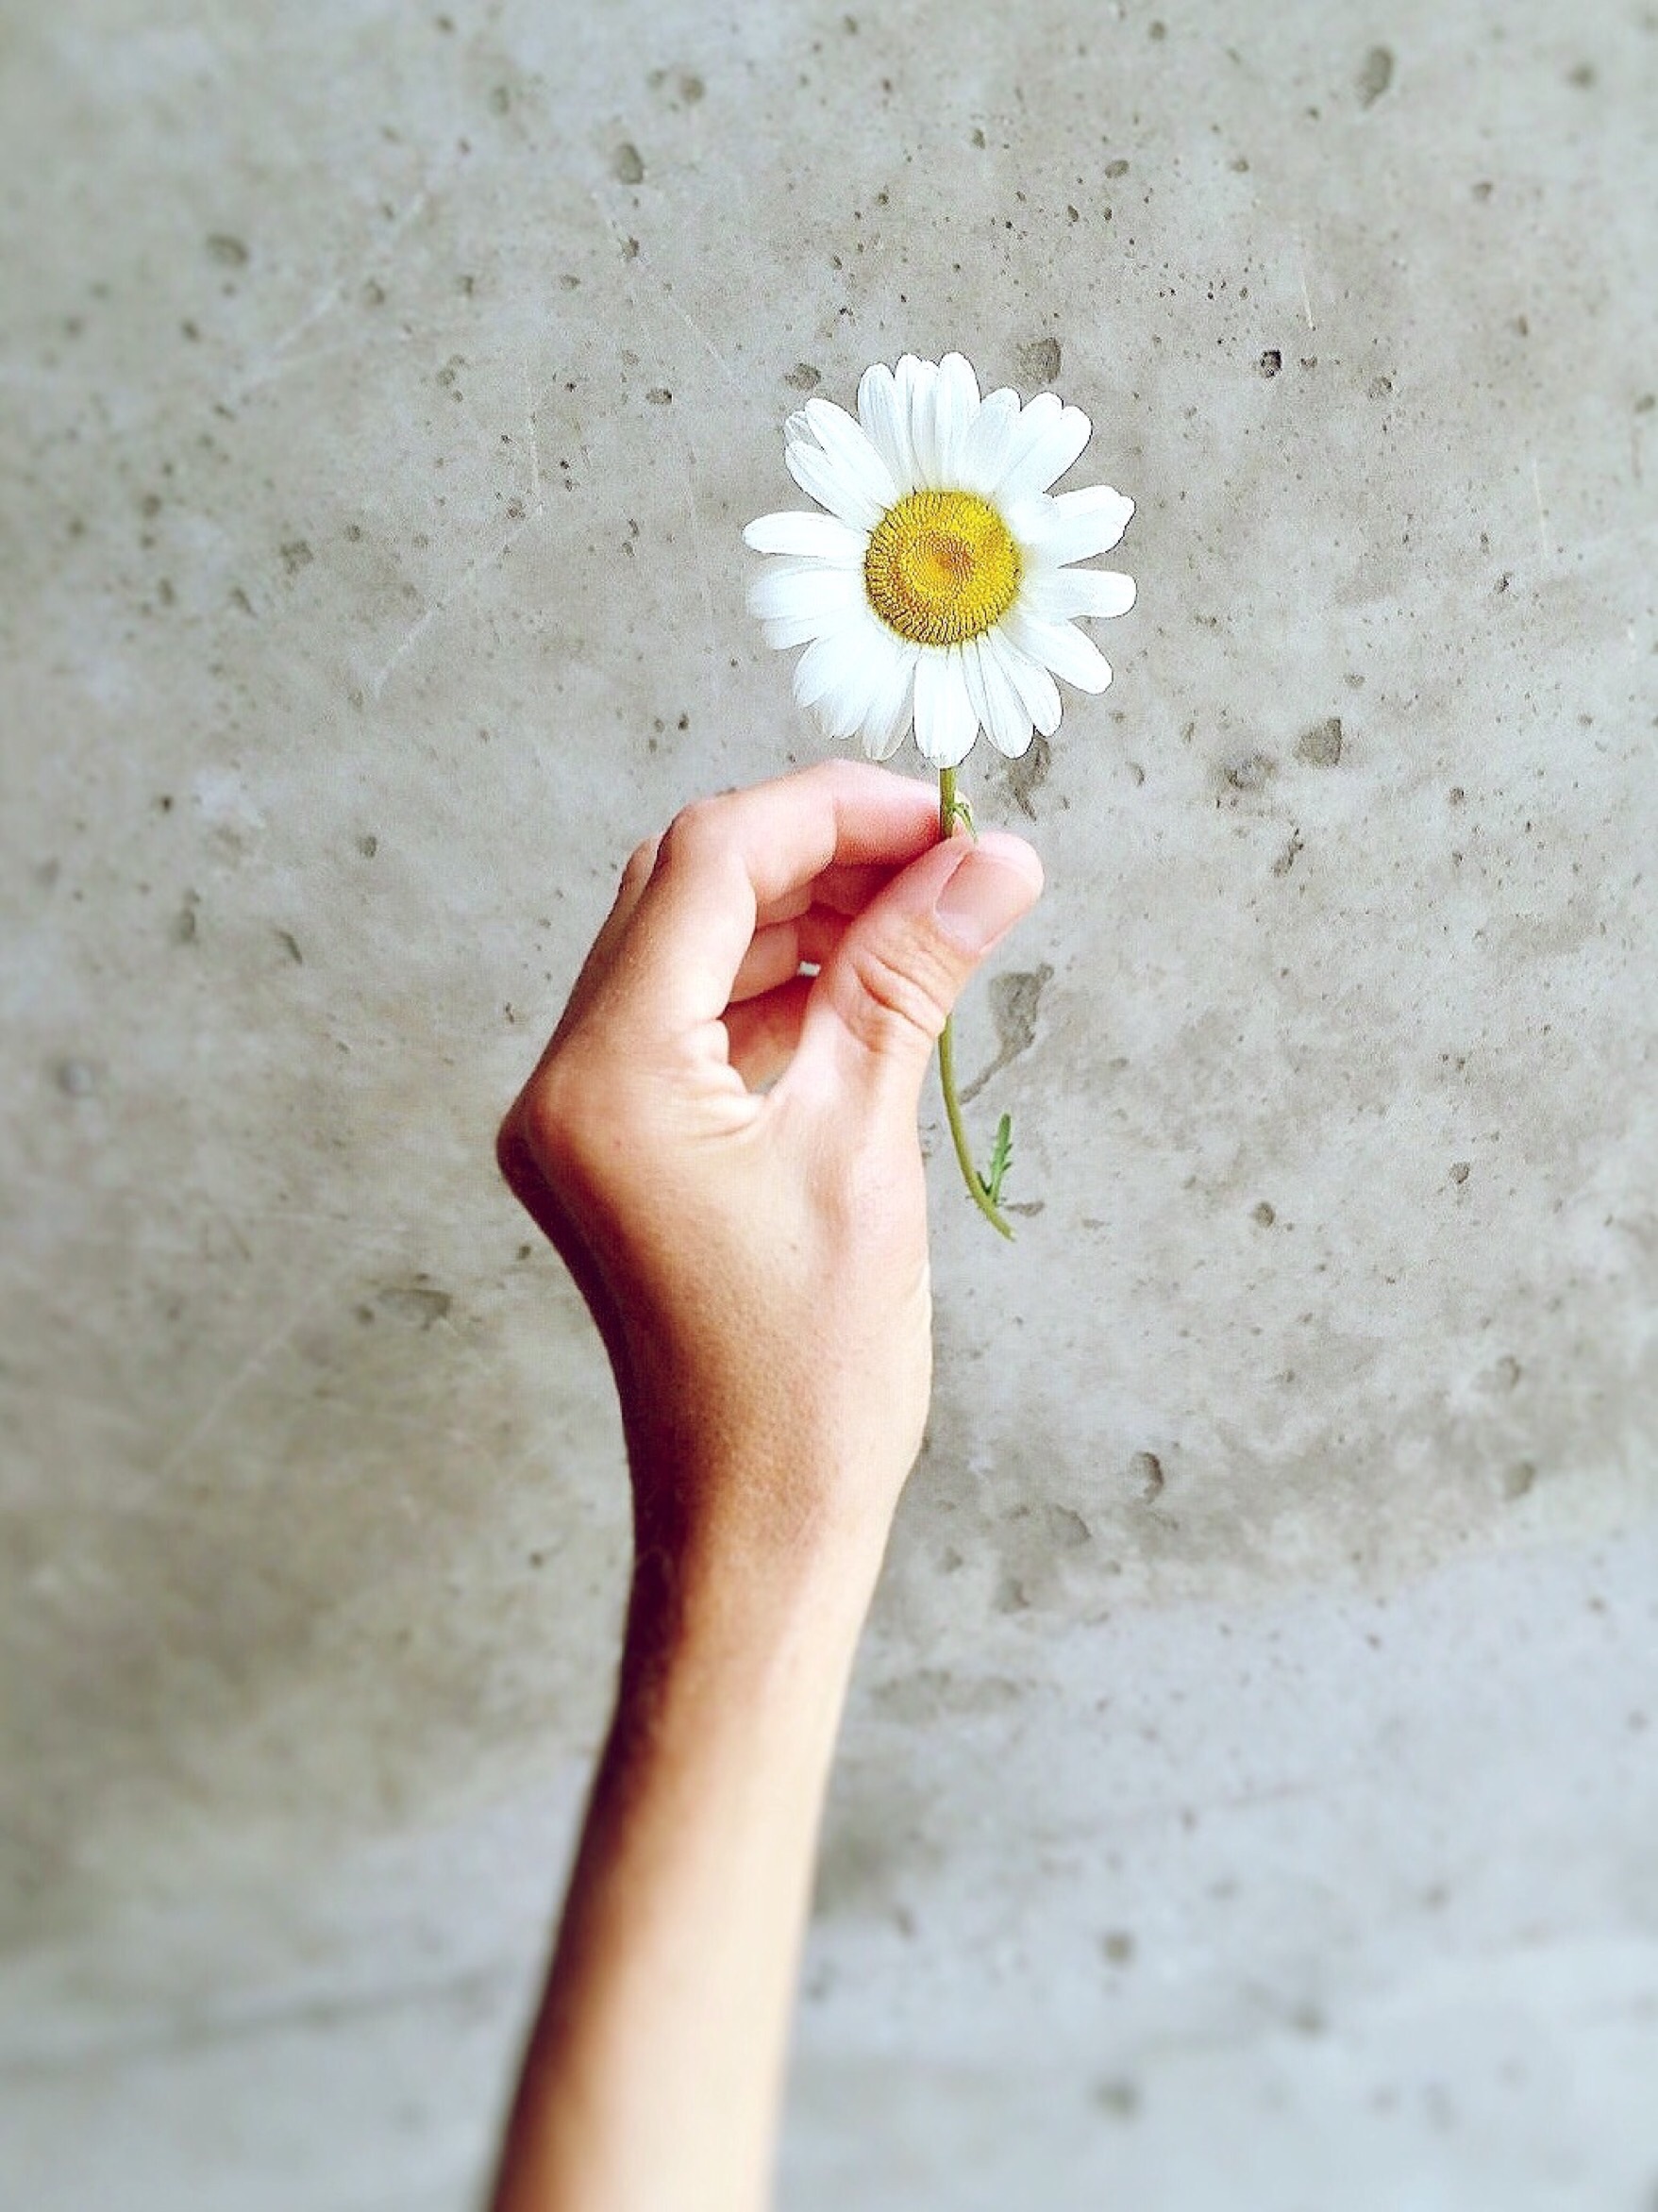
hand, nature, plant, white, flower, petal, summer, daisy, finger, holding, wildflower, close up, flowering plant, land plant